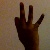
The image shows a hand gesture representing the number 9 in Indian Sign Language.